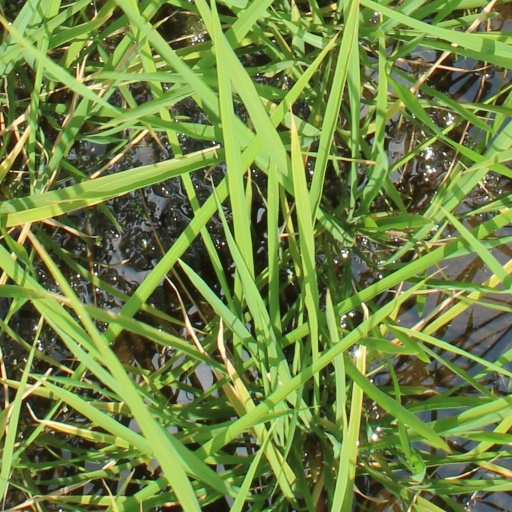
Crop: rice